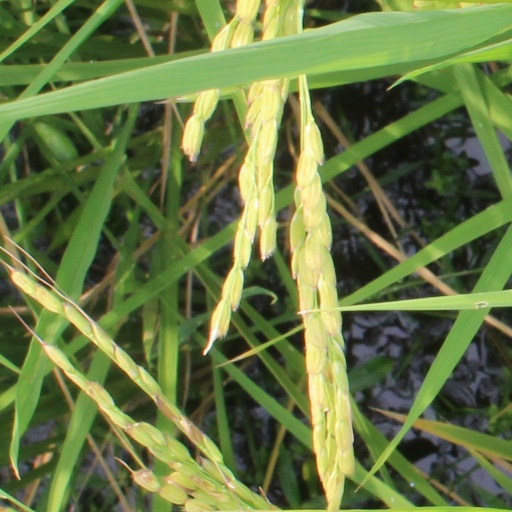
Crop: rice